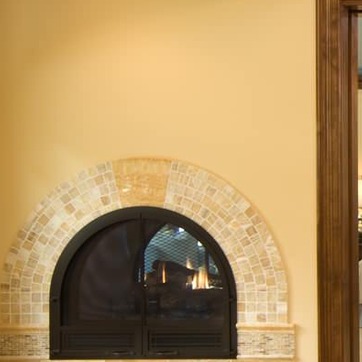
Material: tile